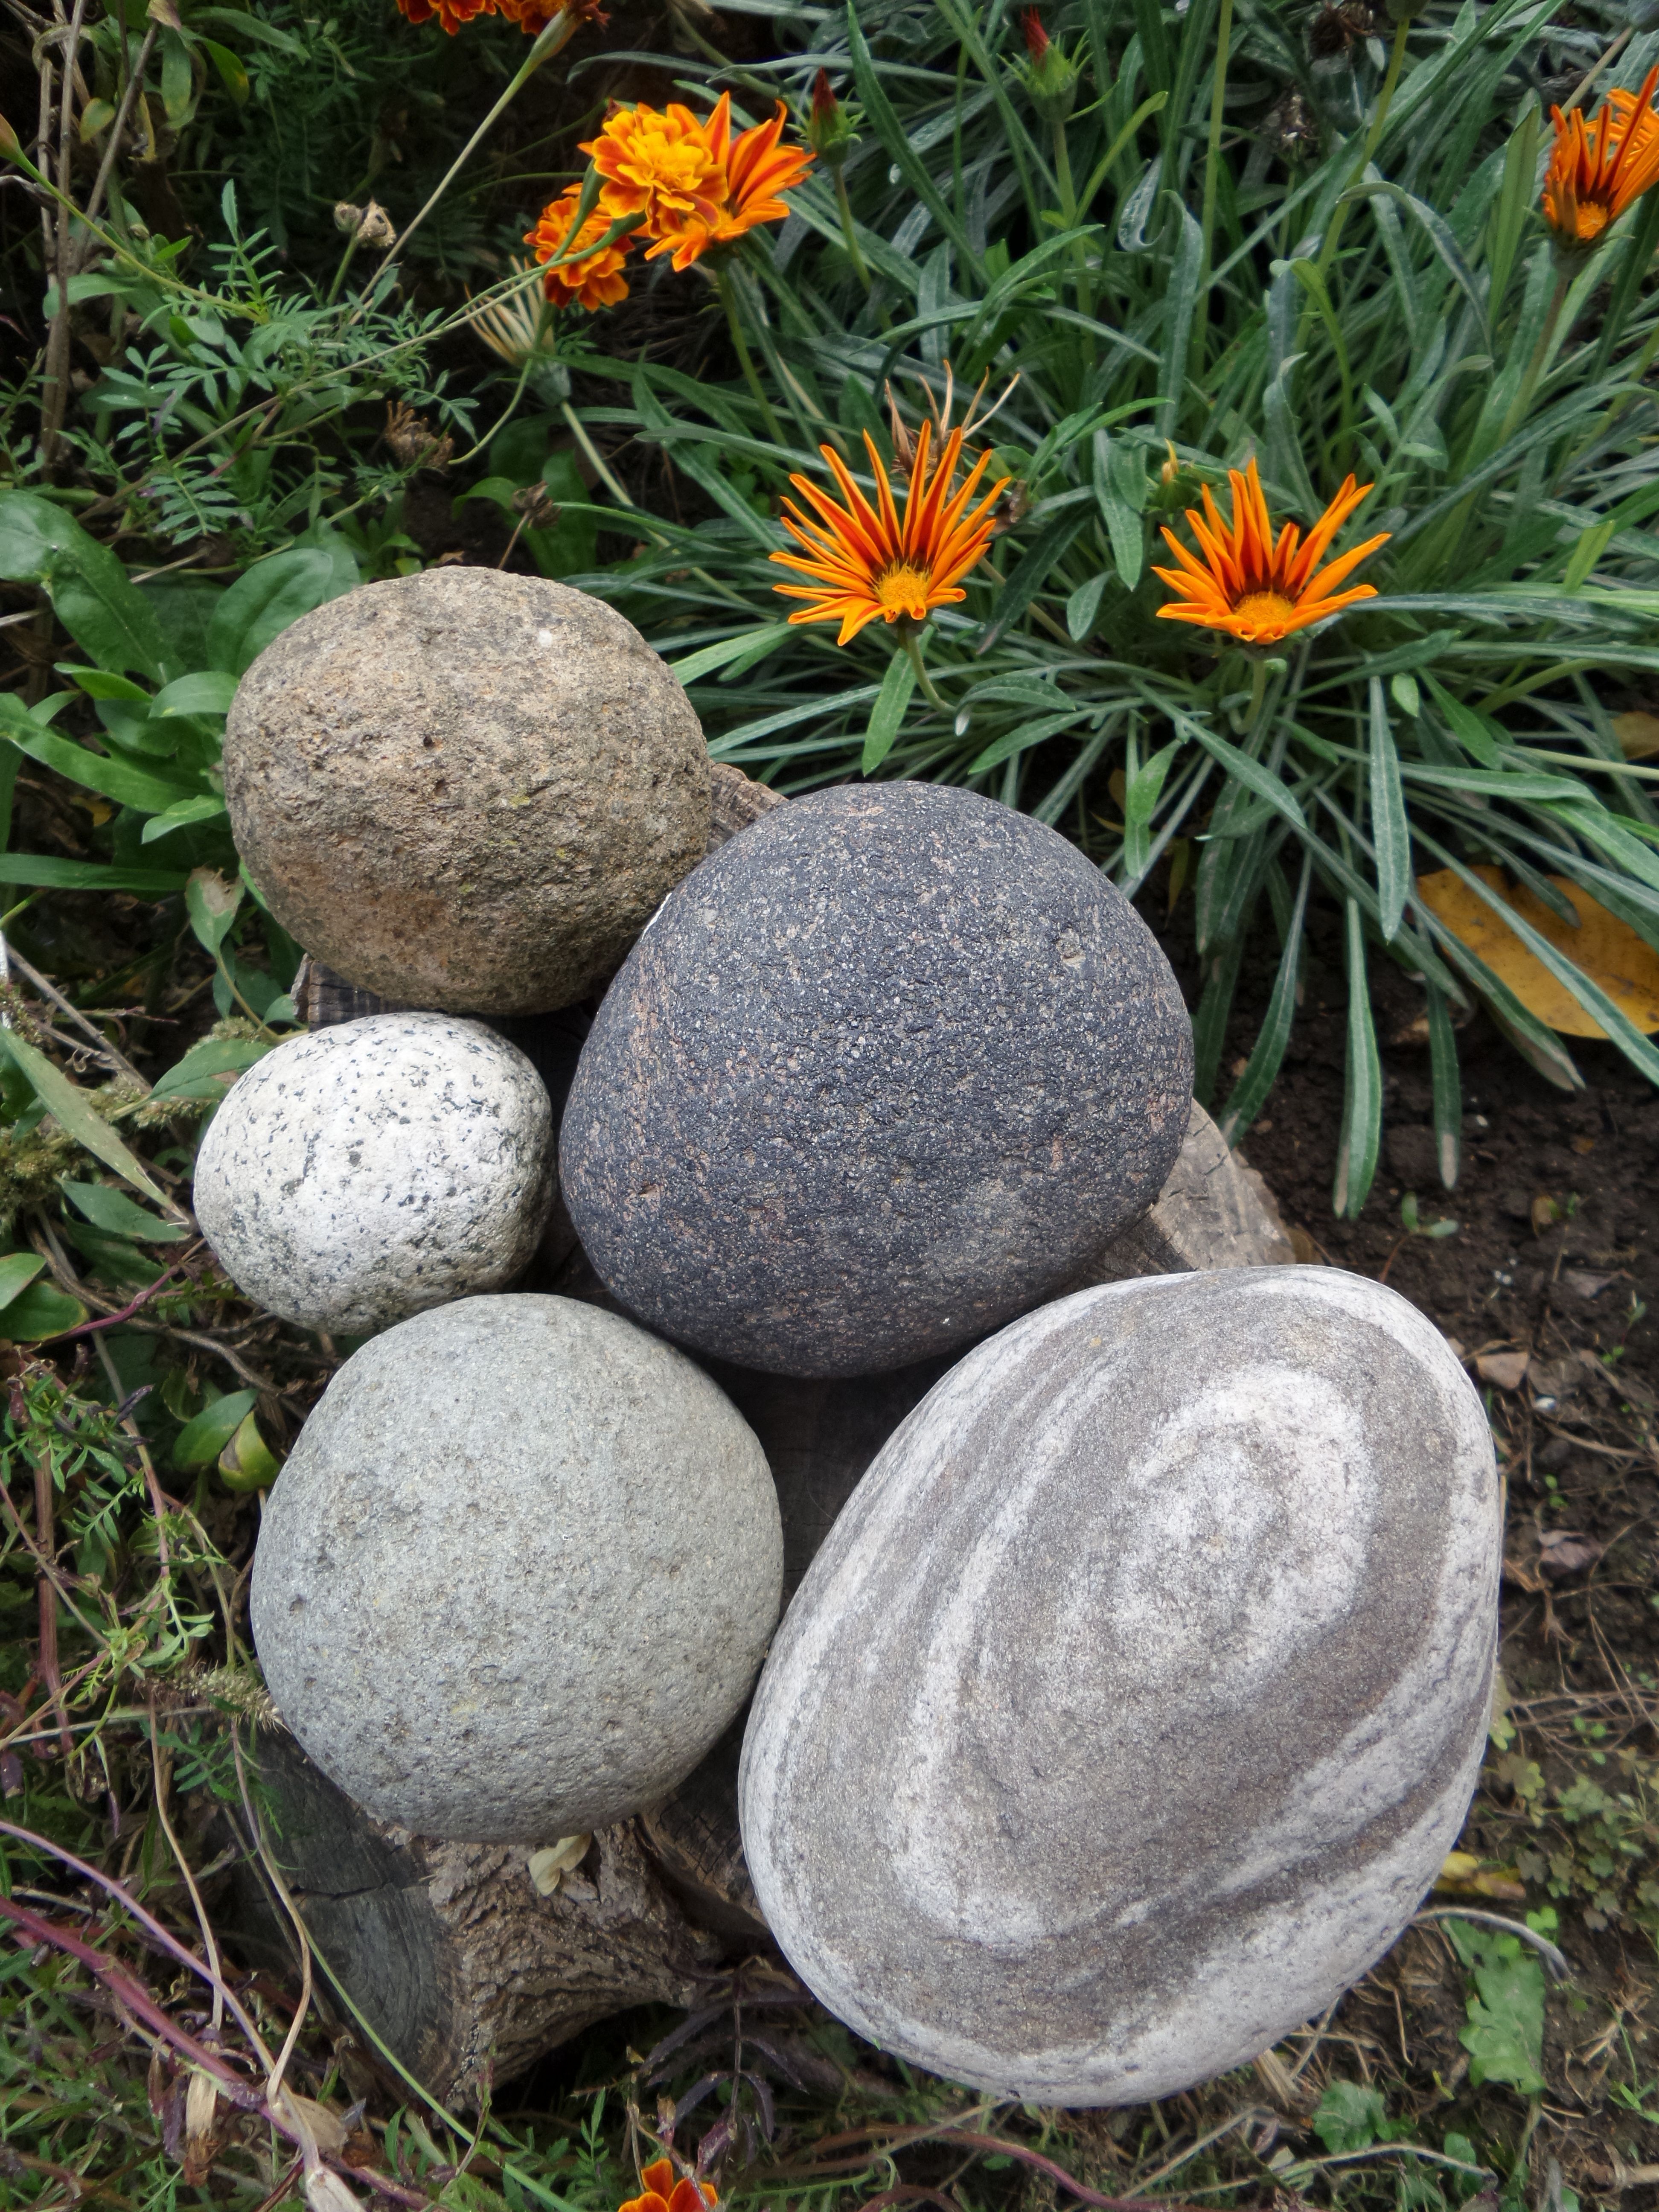
nature, grass, rock, lawn, flower, floral, pebble, soil, botany, garden, material, flowers, stones, boulder